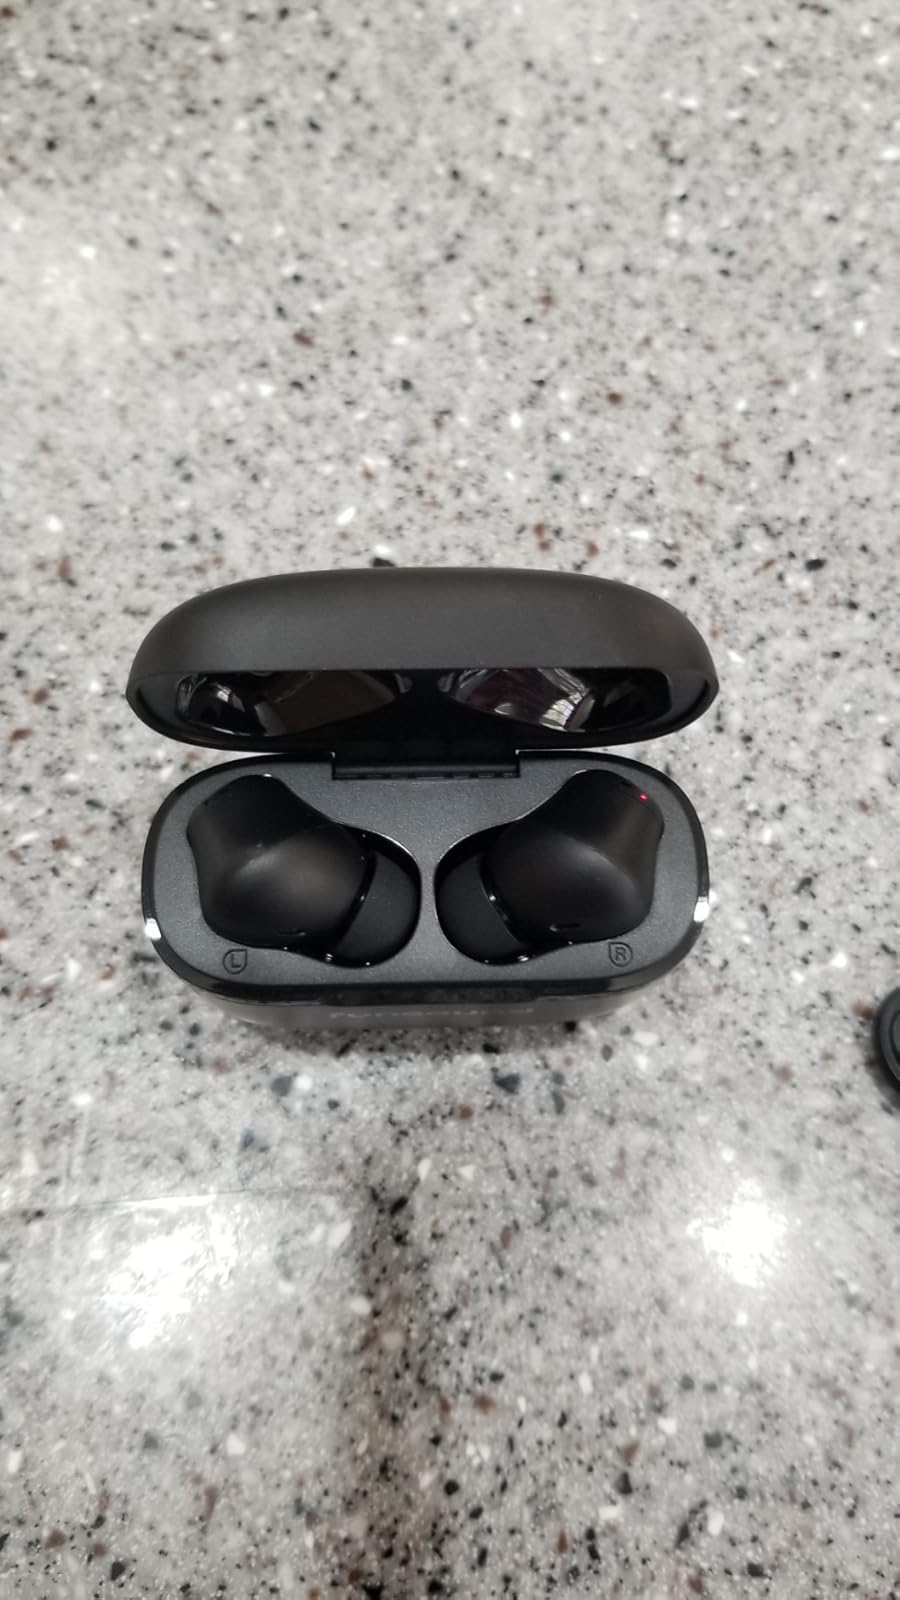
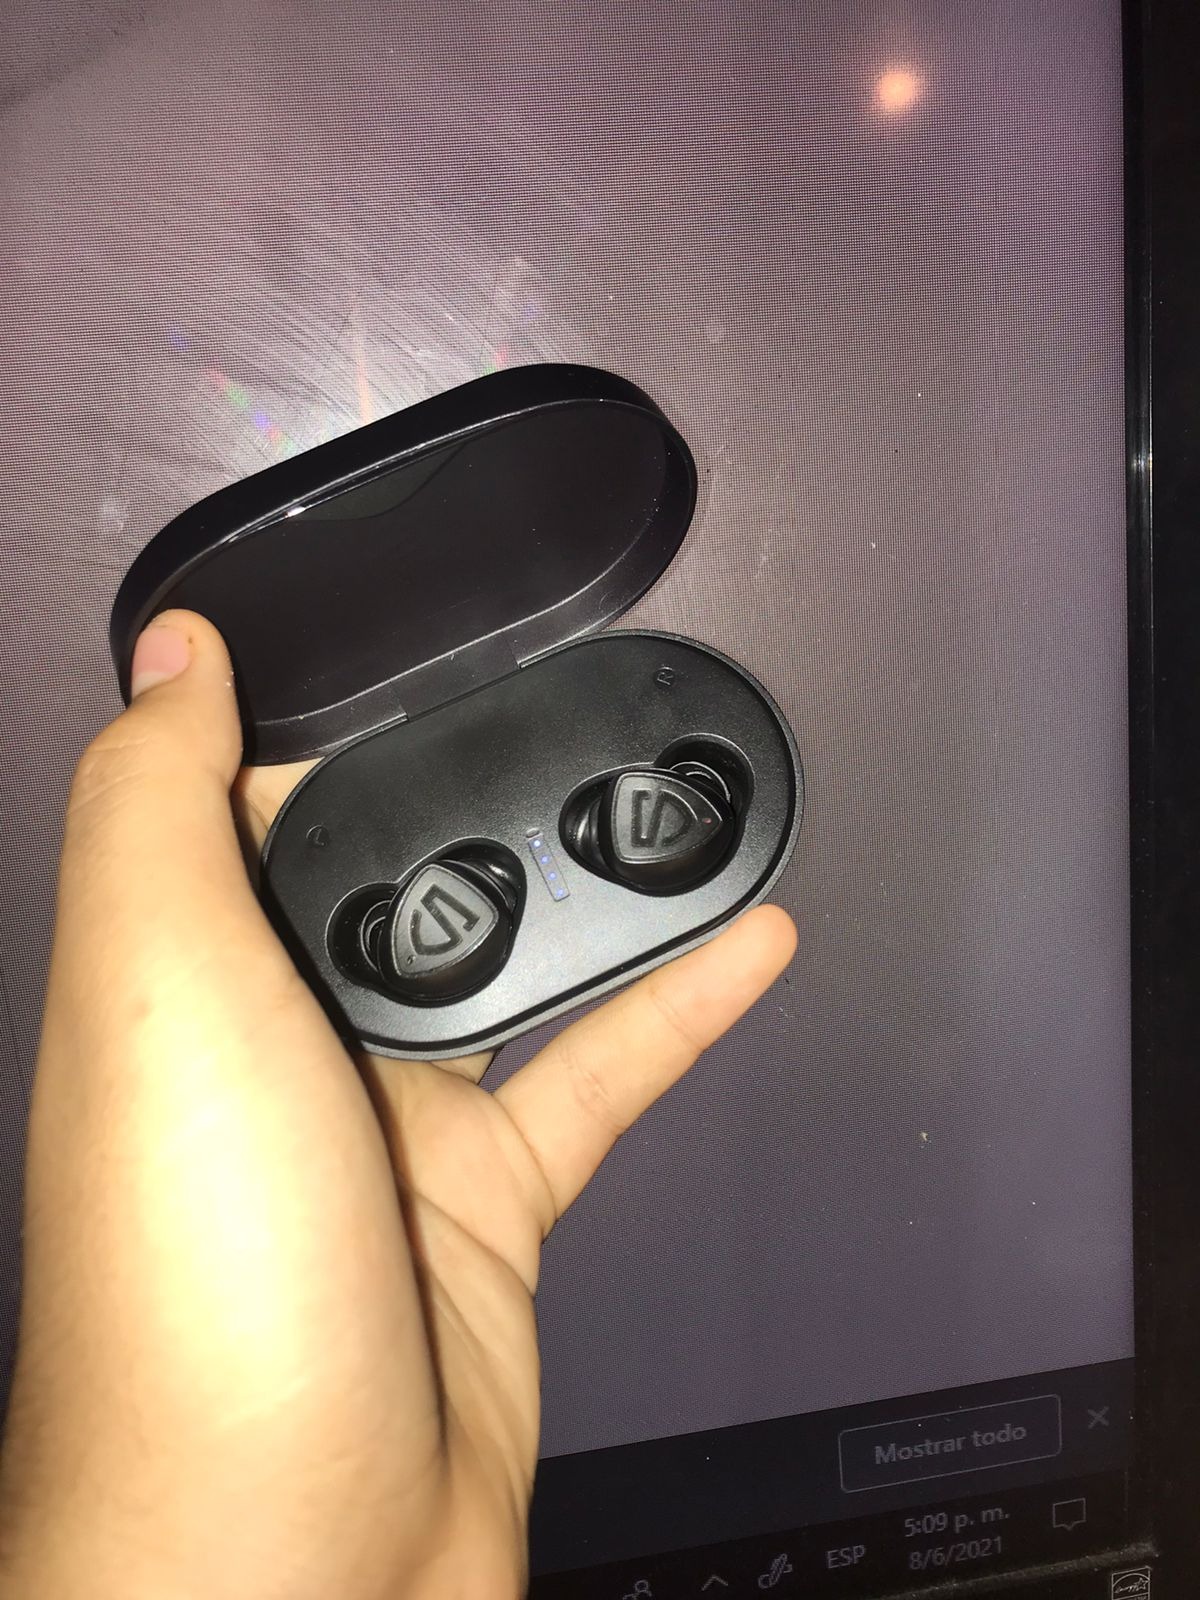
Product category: earbuds
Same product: no